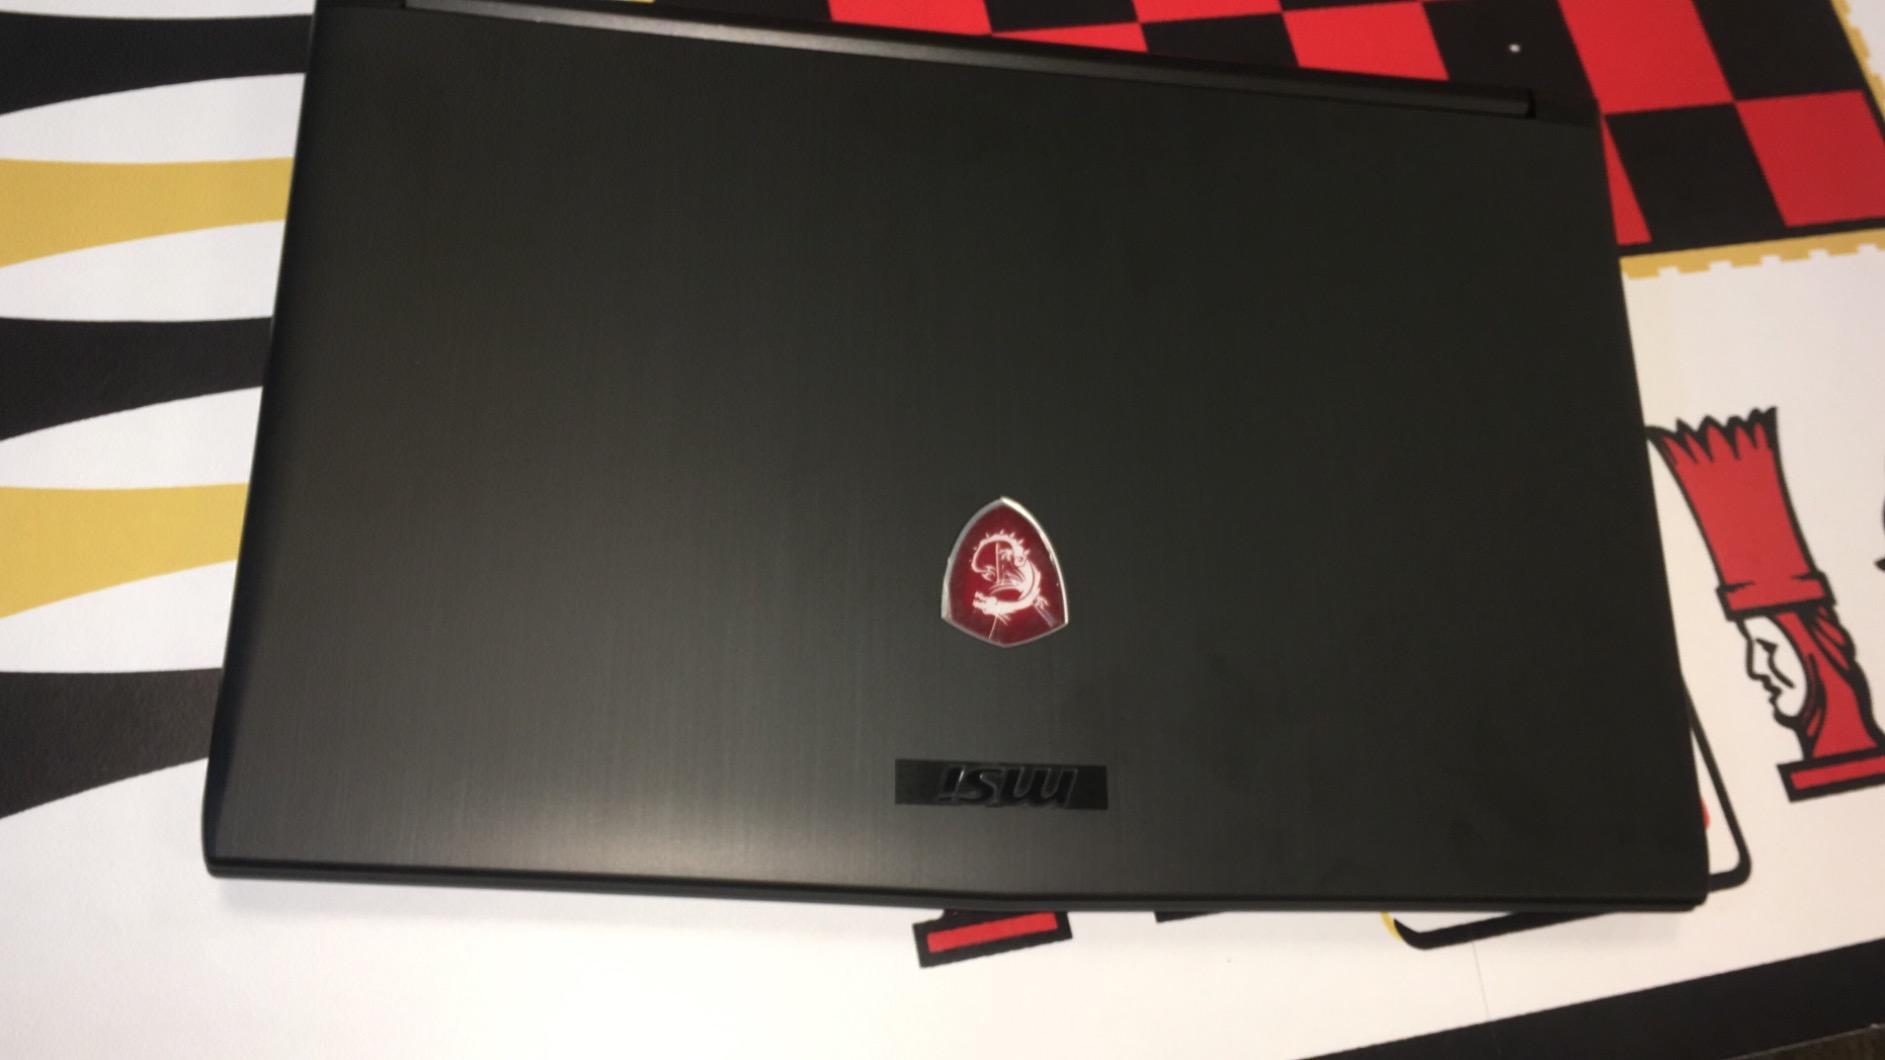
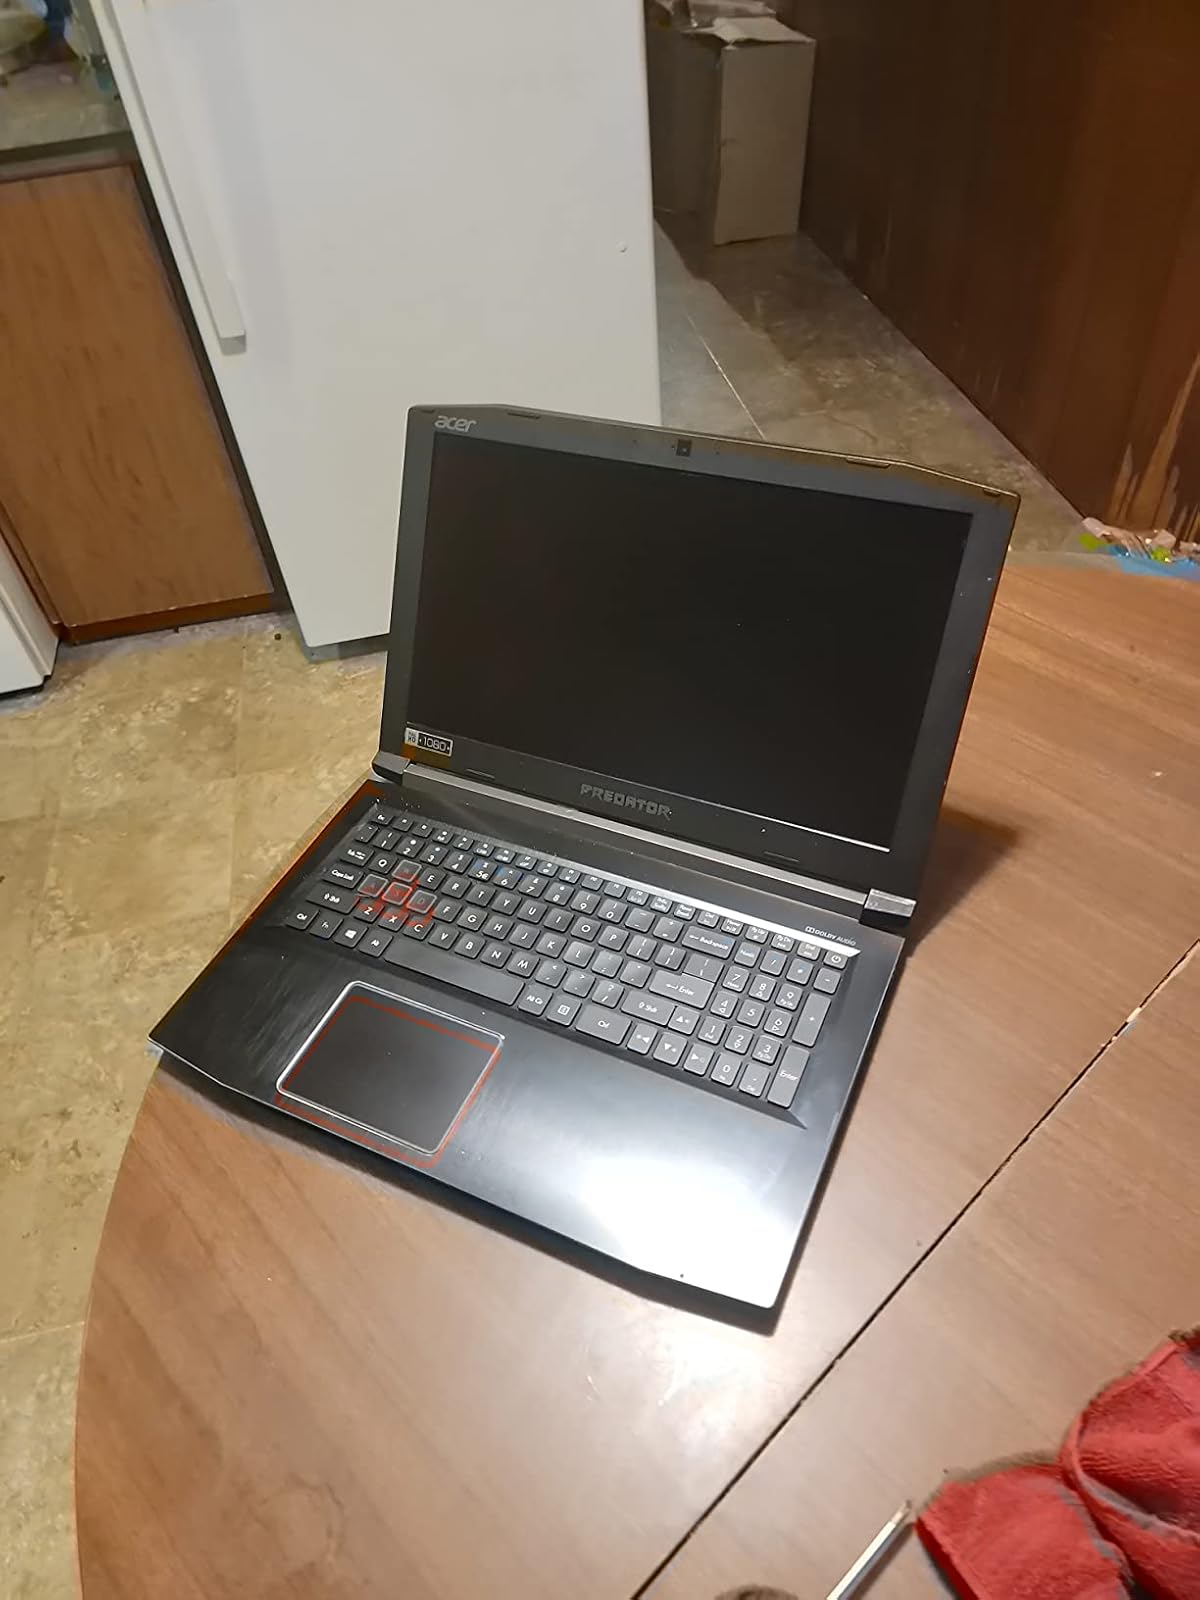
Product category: laptop
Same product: no